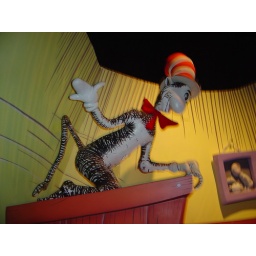
cat in the hat